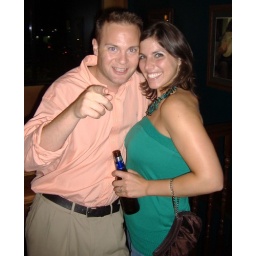
Dan shoots us a high sign with gorgeous Giselle in green on his arm